Wattwiller

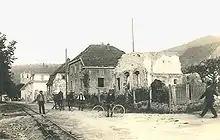
Wattwiller ruins in 1920

Located near the Vosges mountain rocky spur of Hartmannswillerkopf, Wattwiller was a strategic village in the Alsace, and suffered attacks in or near it during the Thirty Years' War and in both World Wars.